Battle of Dürenstein

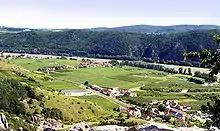
The French occupied the vineyards in the floodplain and were surrounded by Russian troops emerging from the defiles of the mountains. Another column of Russians approached Dürenstein from the south.

The new VIII Corps, under the overall command of Édouard Mortier, included three infantry divisions and a division of cavalry (see Order of Battle below). Corps Mortier, as it was known, crossed the Danube at Linz and Passau in early November 1805 and marched east, on the north bank of the Danube. Operating independently, the corp's cavalry conducted reconnaissance ahead of them and on the flanks. Gen. Gazan's division (about 6,000 men) took the lead; Mortier was with them. They were followed by Dupont's division (another 4,000) about one day's march behind. Jean-Baptiste Dumonceau's division (another 4,000), marching another day behind Dupont, brought up the rear. A flotilla of 50 boats acquired at Passau provided communications across the Danube. Before sending Mortier on his mission, Napoleon instructed him to protect his north flank at all times against possible Russian reinforcements, advice he reiterated in subsequent written orders. Napoleon also advised Mortier to secure all crossings of the Danube between Linz and Vienna.